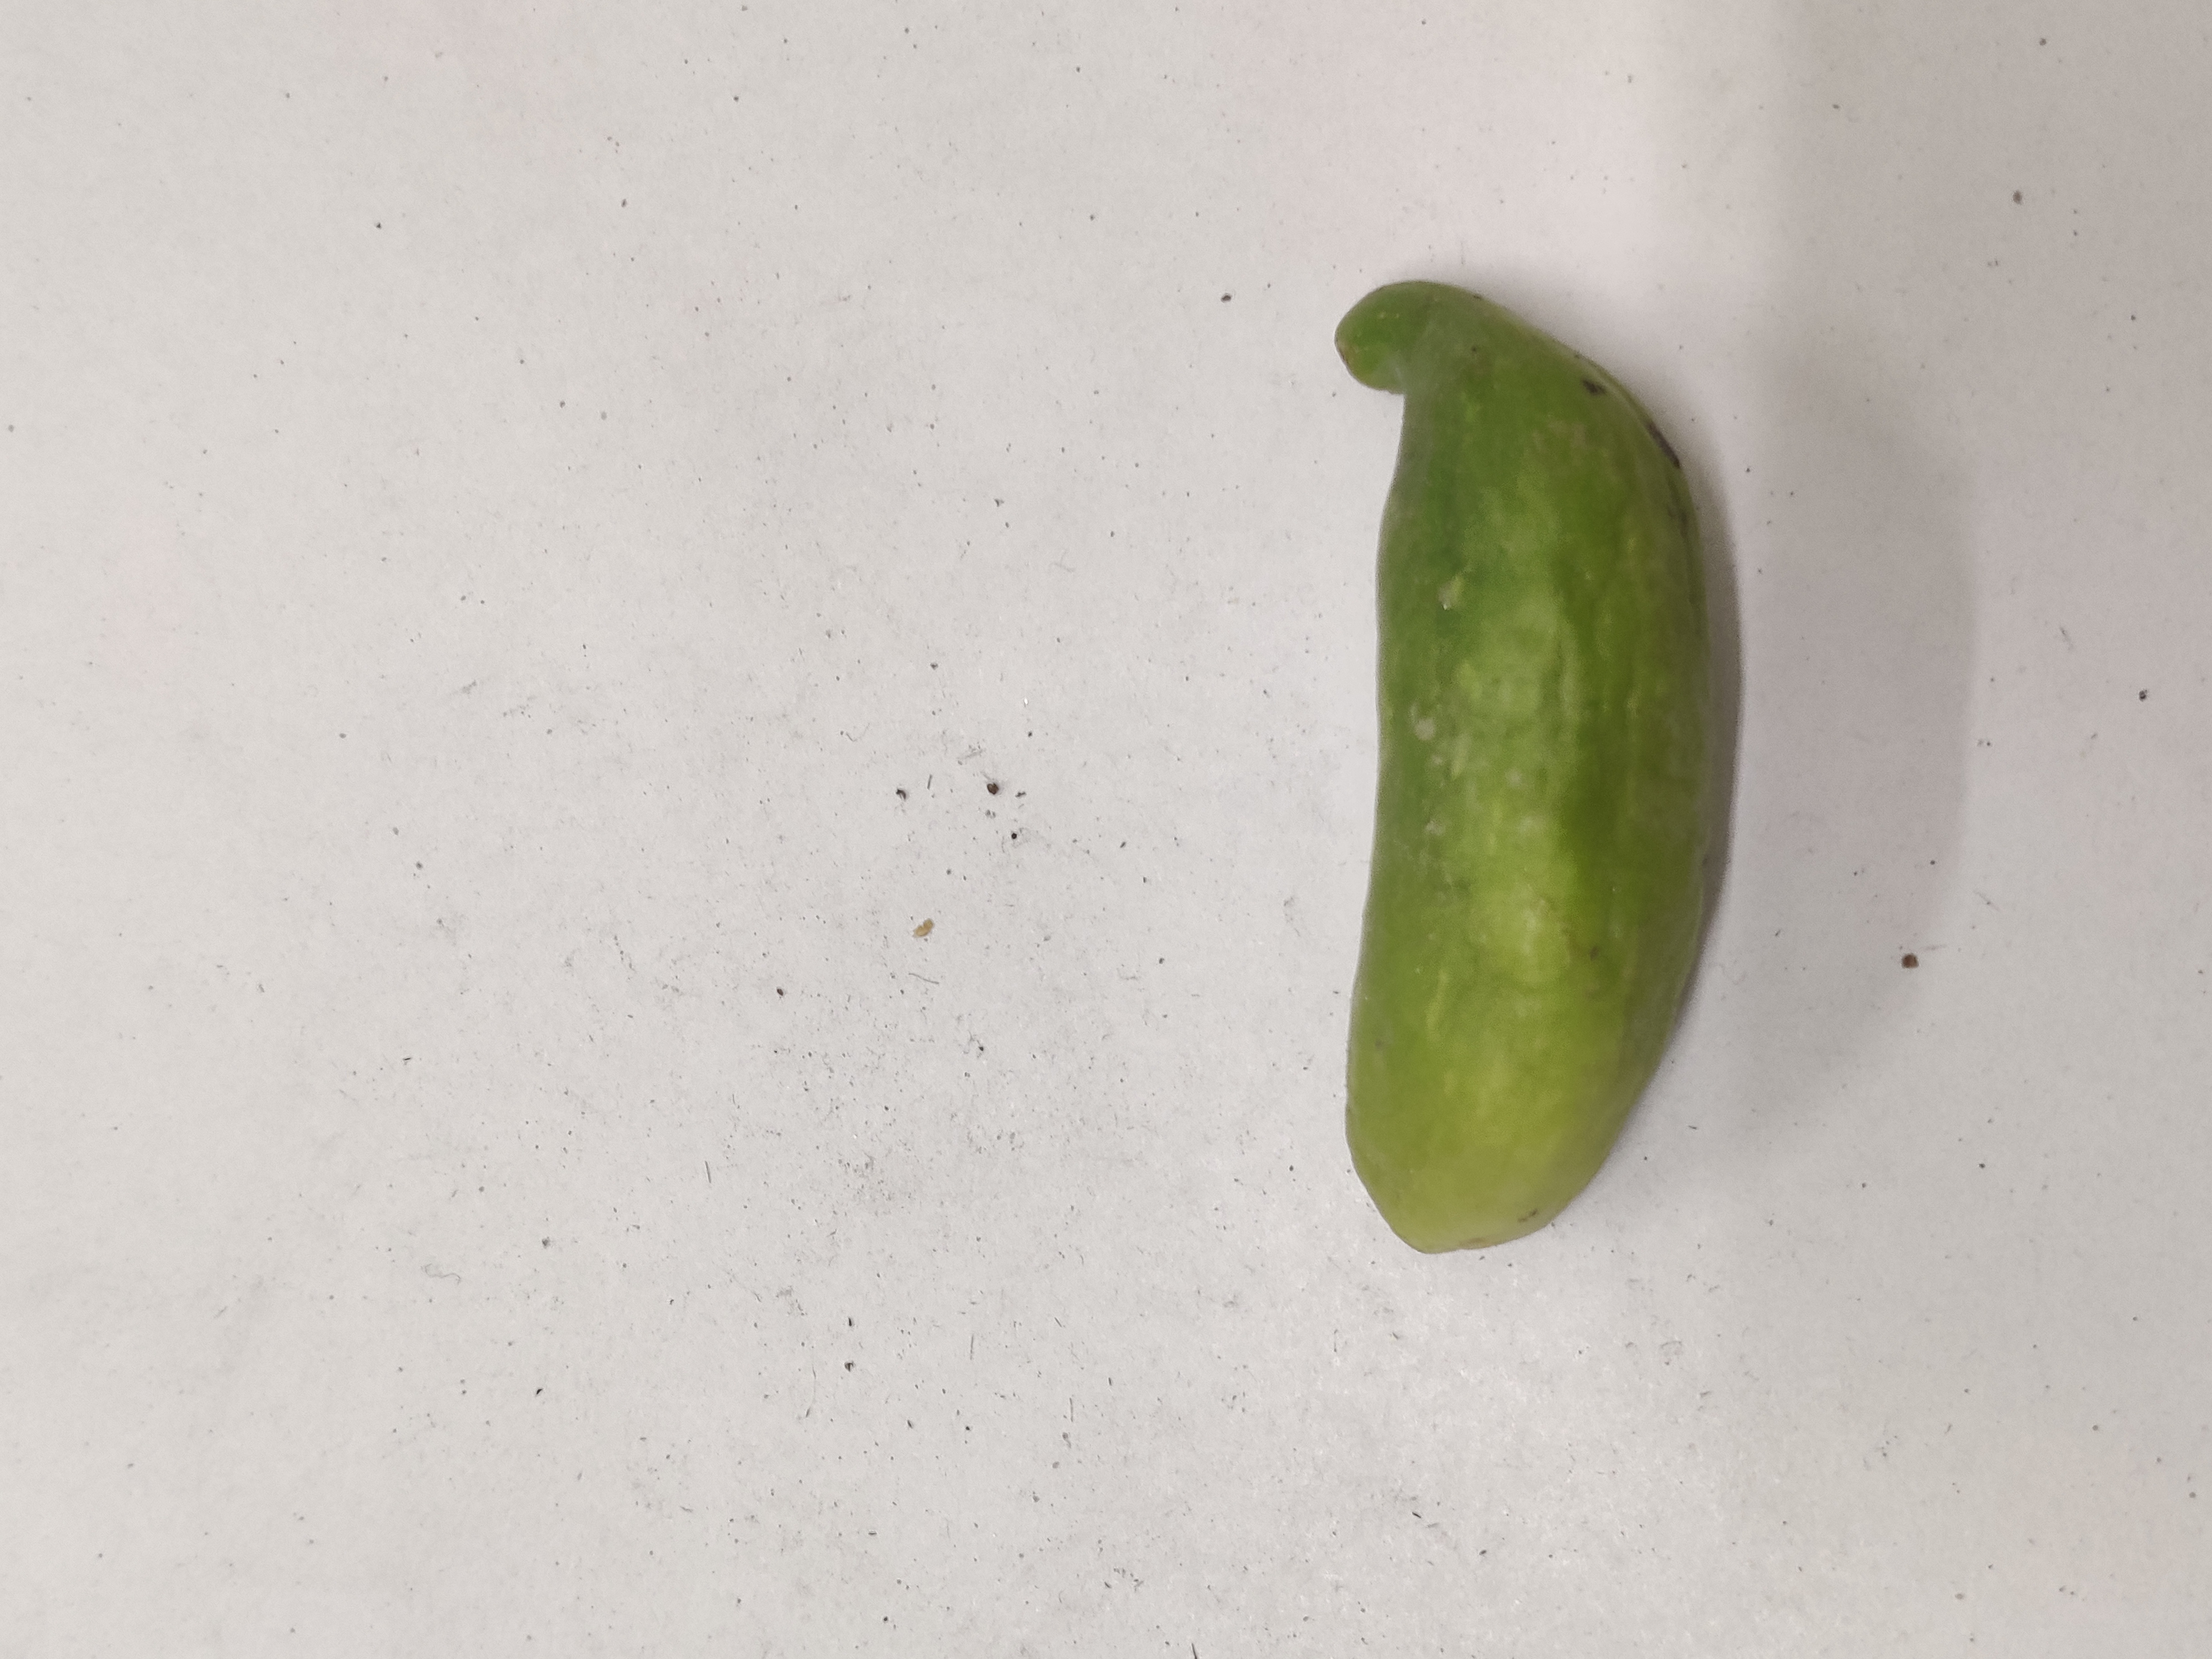
Crop: Ivy Gourd
Condition: Severely Damaged